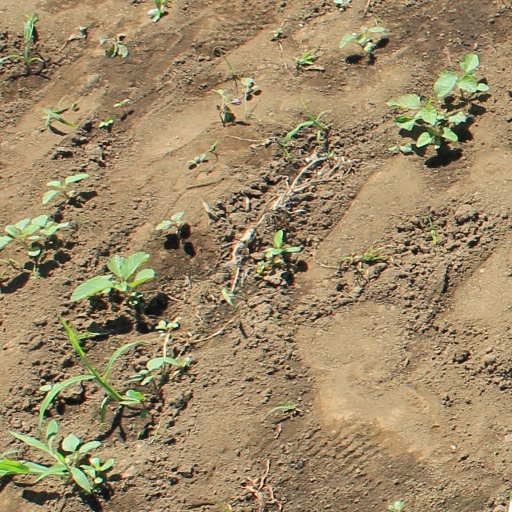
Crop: soybean